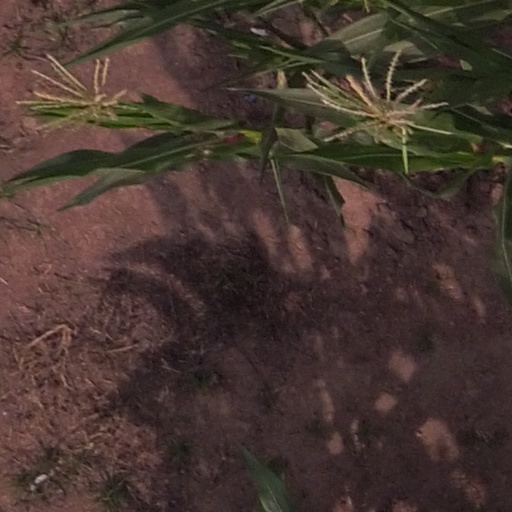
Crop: maize; corn